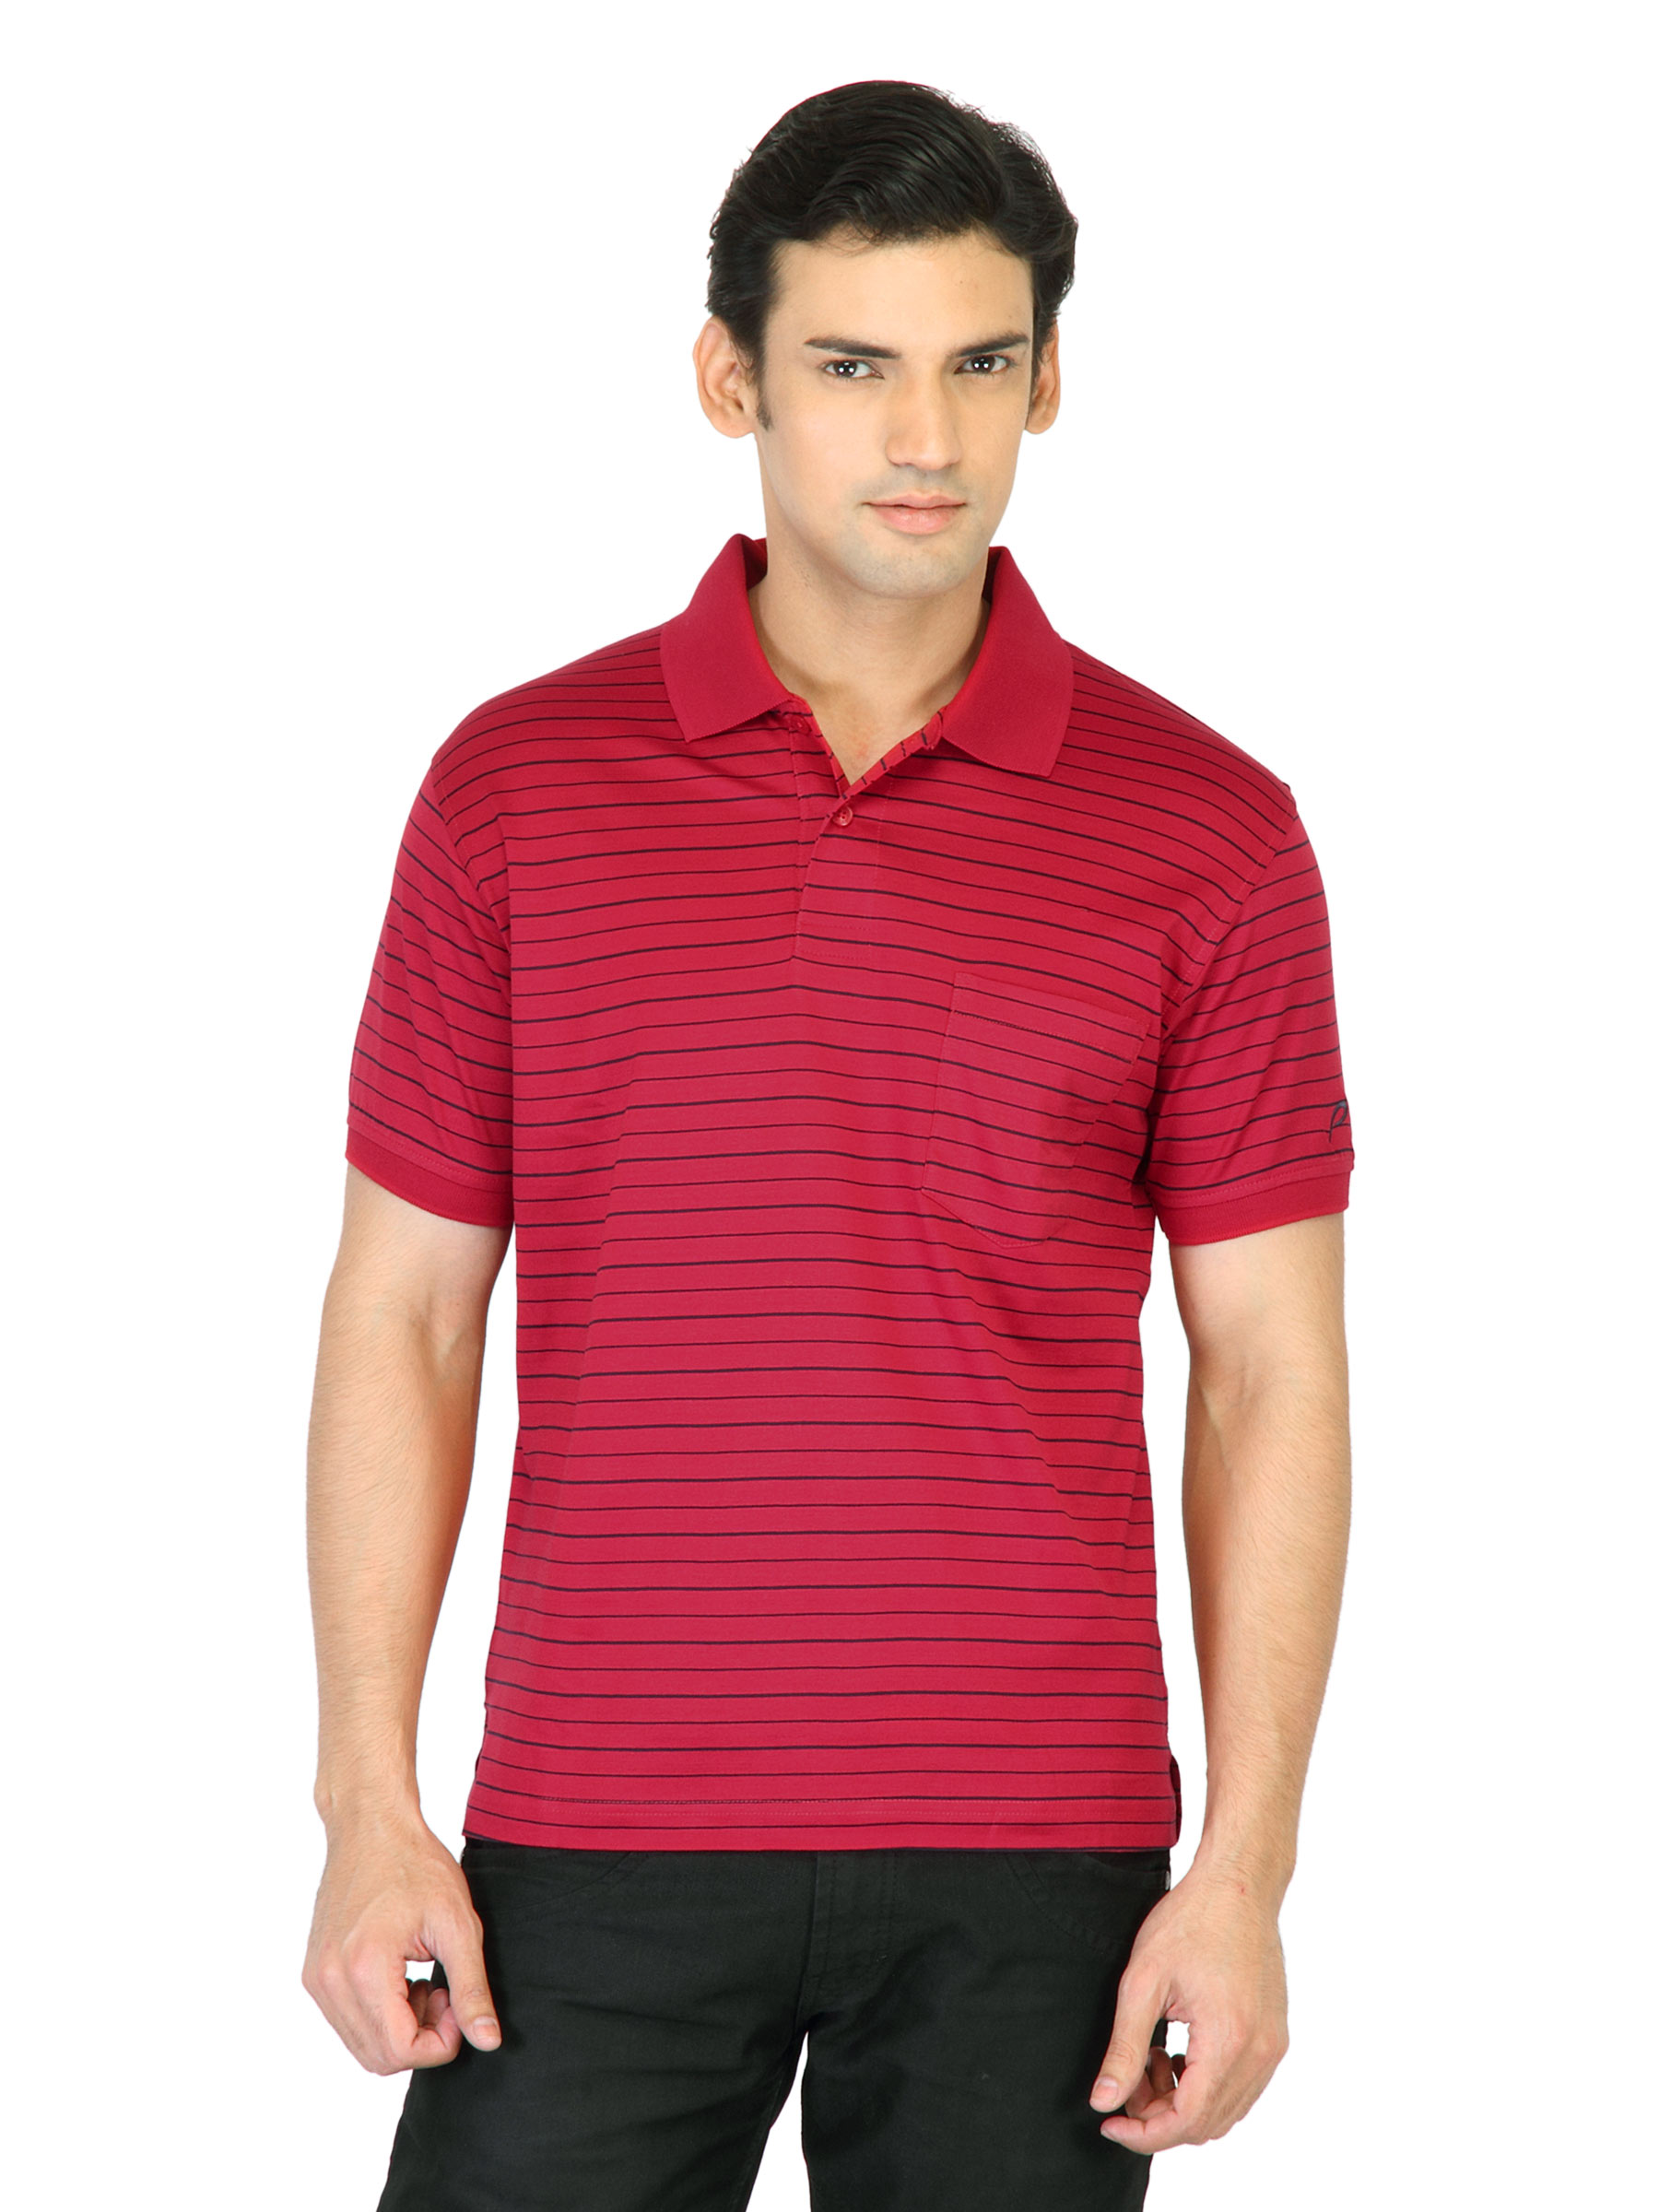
Proline Men Red Striped Polo T-shirt
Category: Apparel / Topwear / Tshirts
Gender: Men
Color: Red
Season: Summer 2012
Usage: Casual